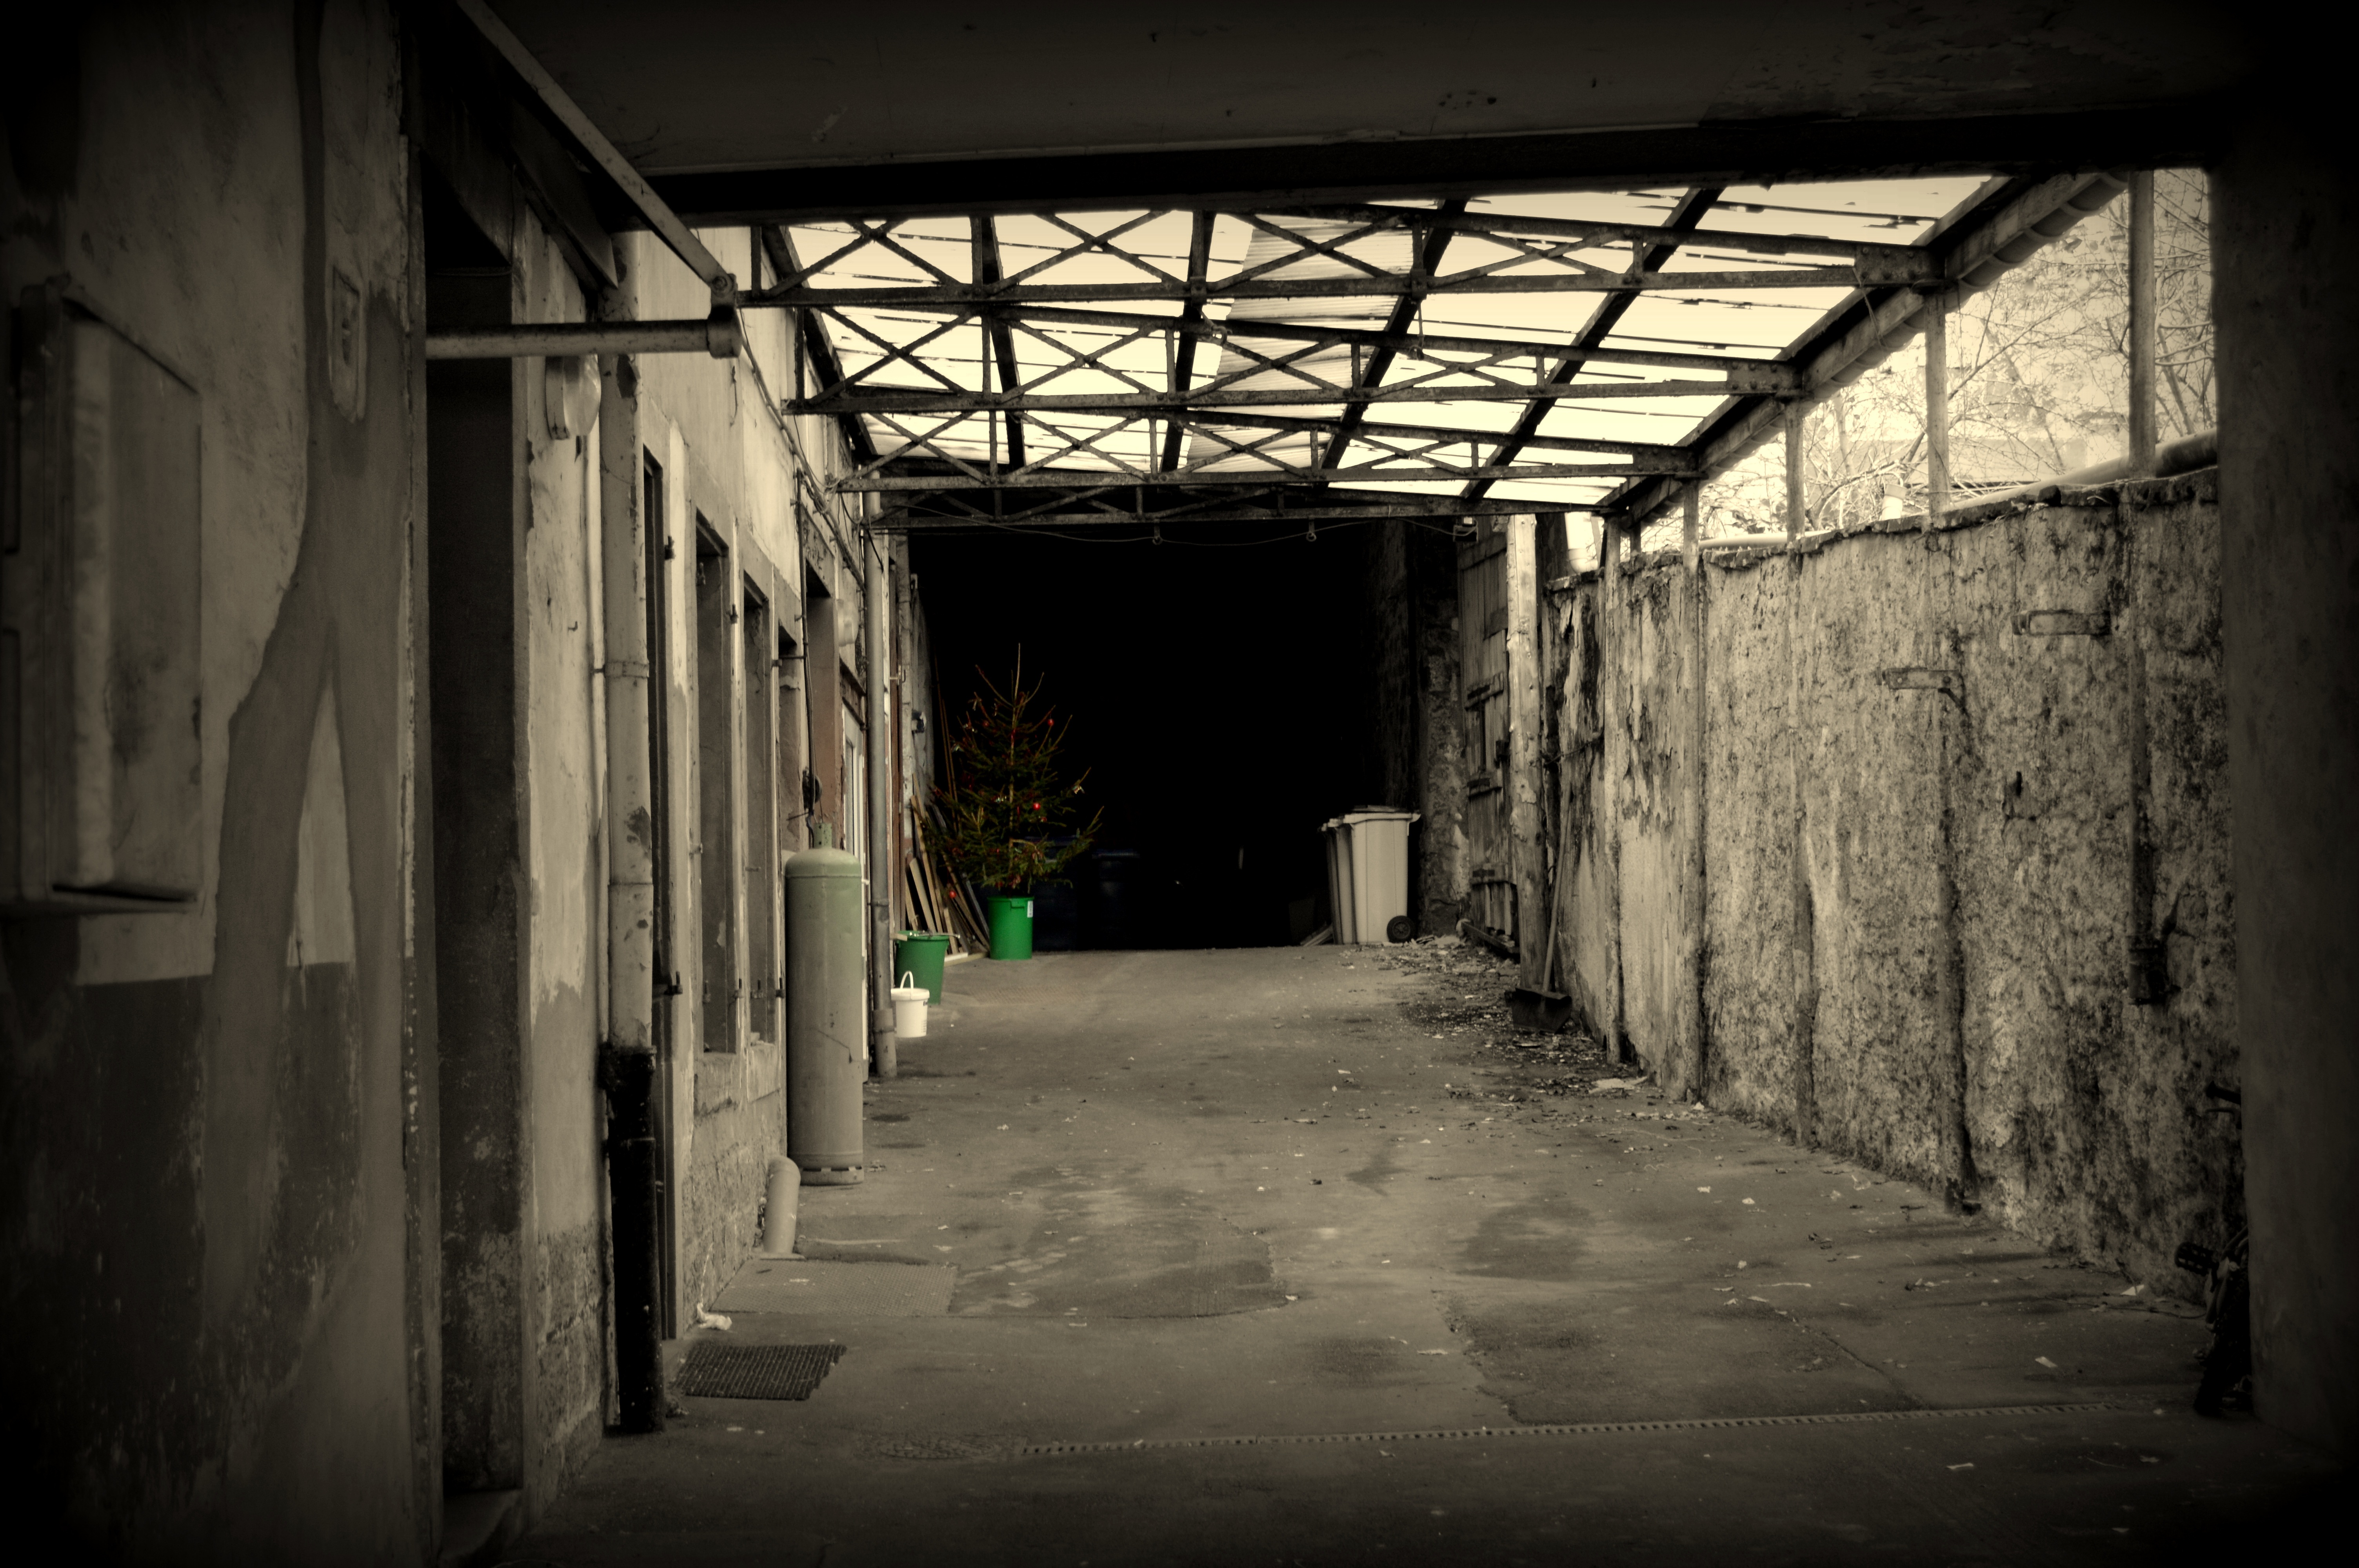
light, window, alley, bleak, hall, darkness, industry, black, monochrome, christmas tree, symmetry, urban area